Uddharanpur

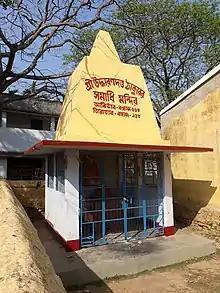
Uddharan Dutta Samadhi temple complex at Uddharanpur

There are many festival in Uddharanpur. The Annual fair of Uddharanpur is very popular. People from many other places are come to join the fair. It is held on January, beside the Uddharanpur Bazar in the "Melar Math". The saint novelist Kalikananda Abadhuta (1910 — 1978) resided in the Burning Ghat of Uddharanpur beside the Bhagirathi River. He wrote a novel on this village named "Uddharanpurer Ghat." based on the life of the village.